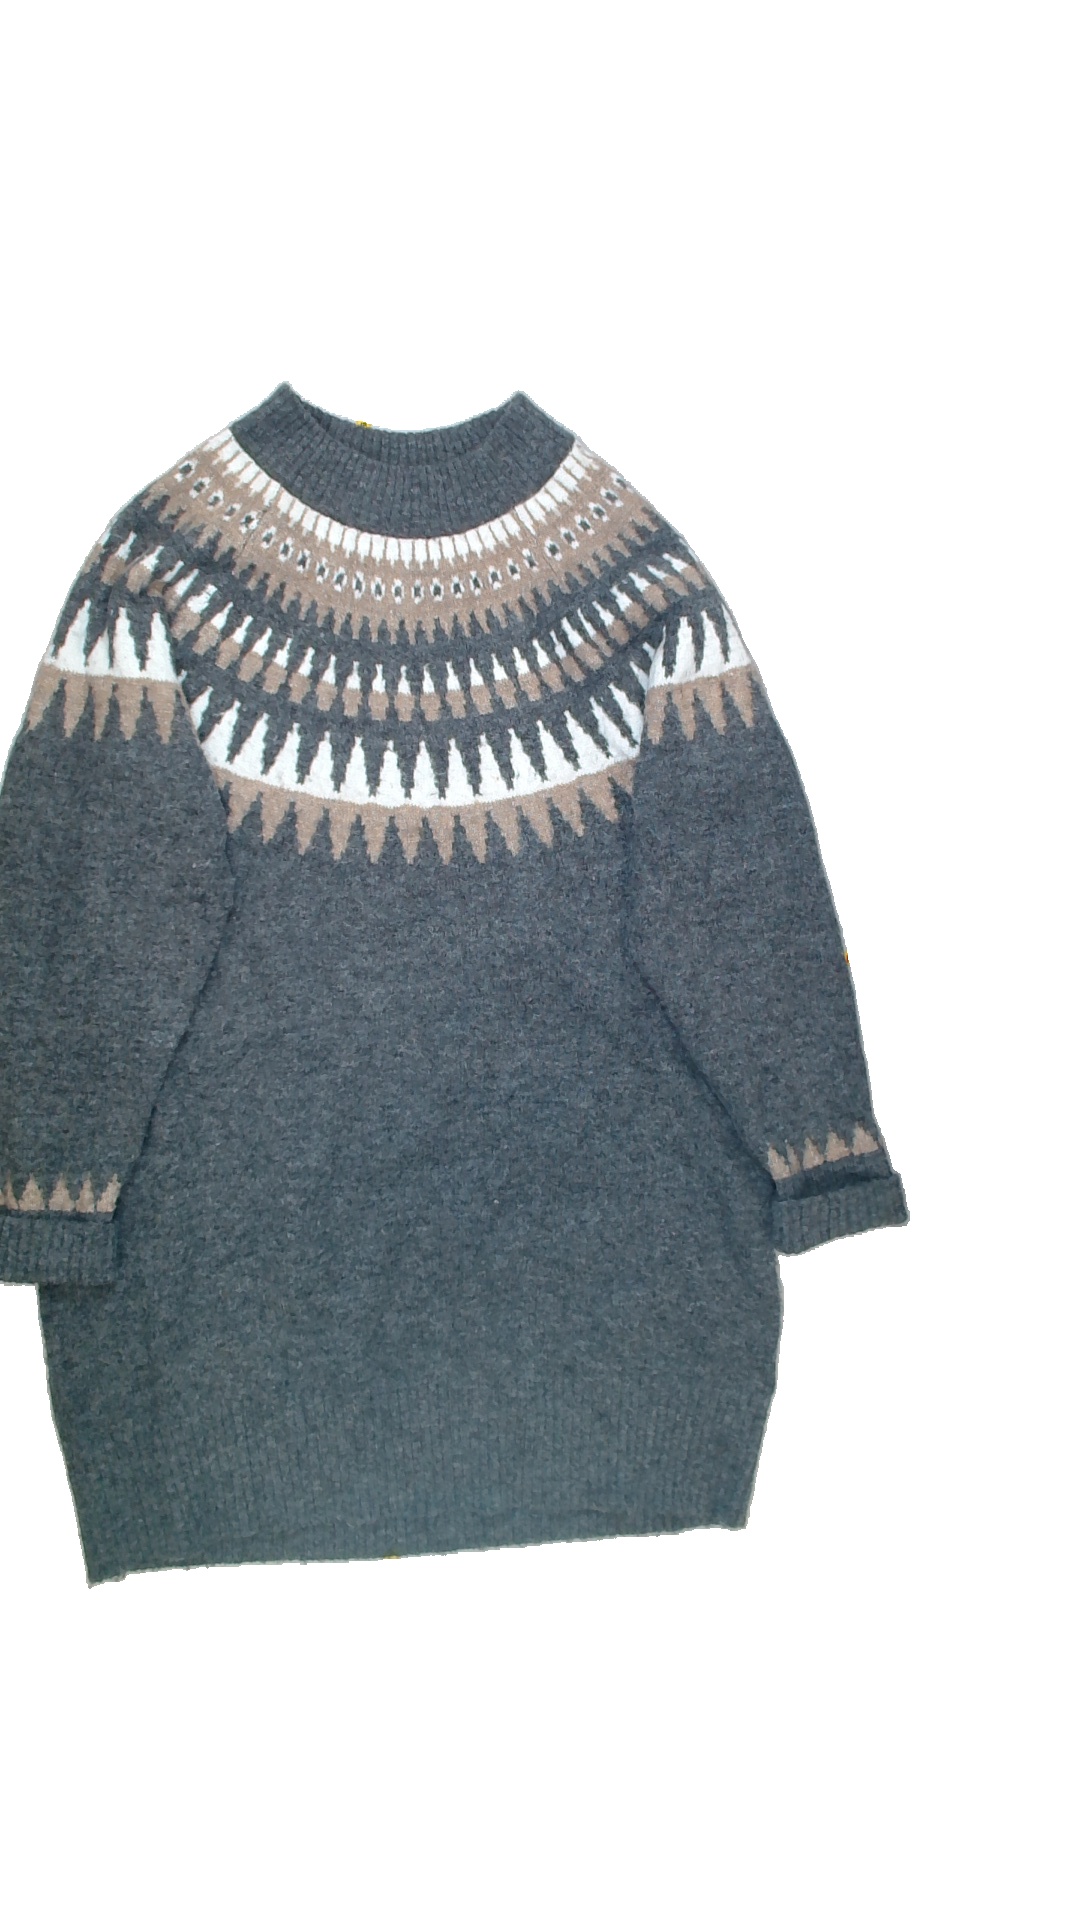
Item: Dress (Ladies)
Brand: Free Quent
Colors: Grey, White, Beige
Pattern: Geometric print
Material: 100%acryl
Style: No trend
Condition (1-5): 4
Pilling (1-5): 4
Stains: No
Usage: Reuse
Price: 50-100